AOA Cream

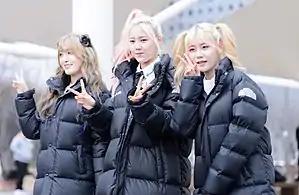
AOA Cream in March 2016

AOA Cream is a subgroup of the South Korean girl group AOA, formed by FNC Entertainment in 2016. The group is composed of AOA members: Hyejeong, Chanmi, and, Yuna. The group is known for their debut single, "I'm Jelly Baby." The group has been inactive since 2016, which was followed by all the group members' departures from FNC.